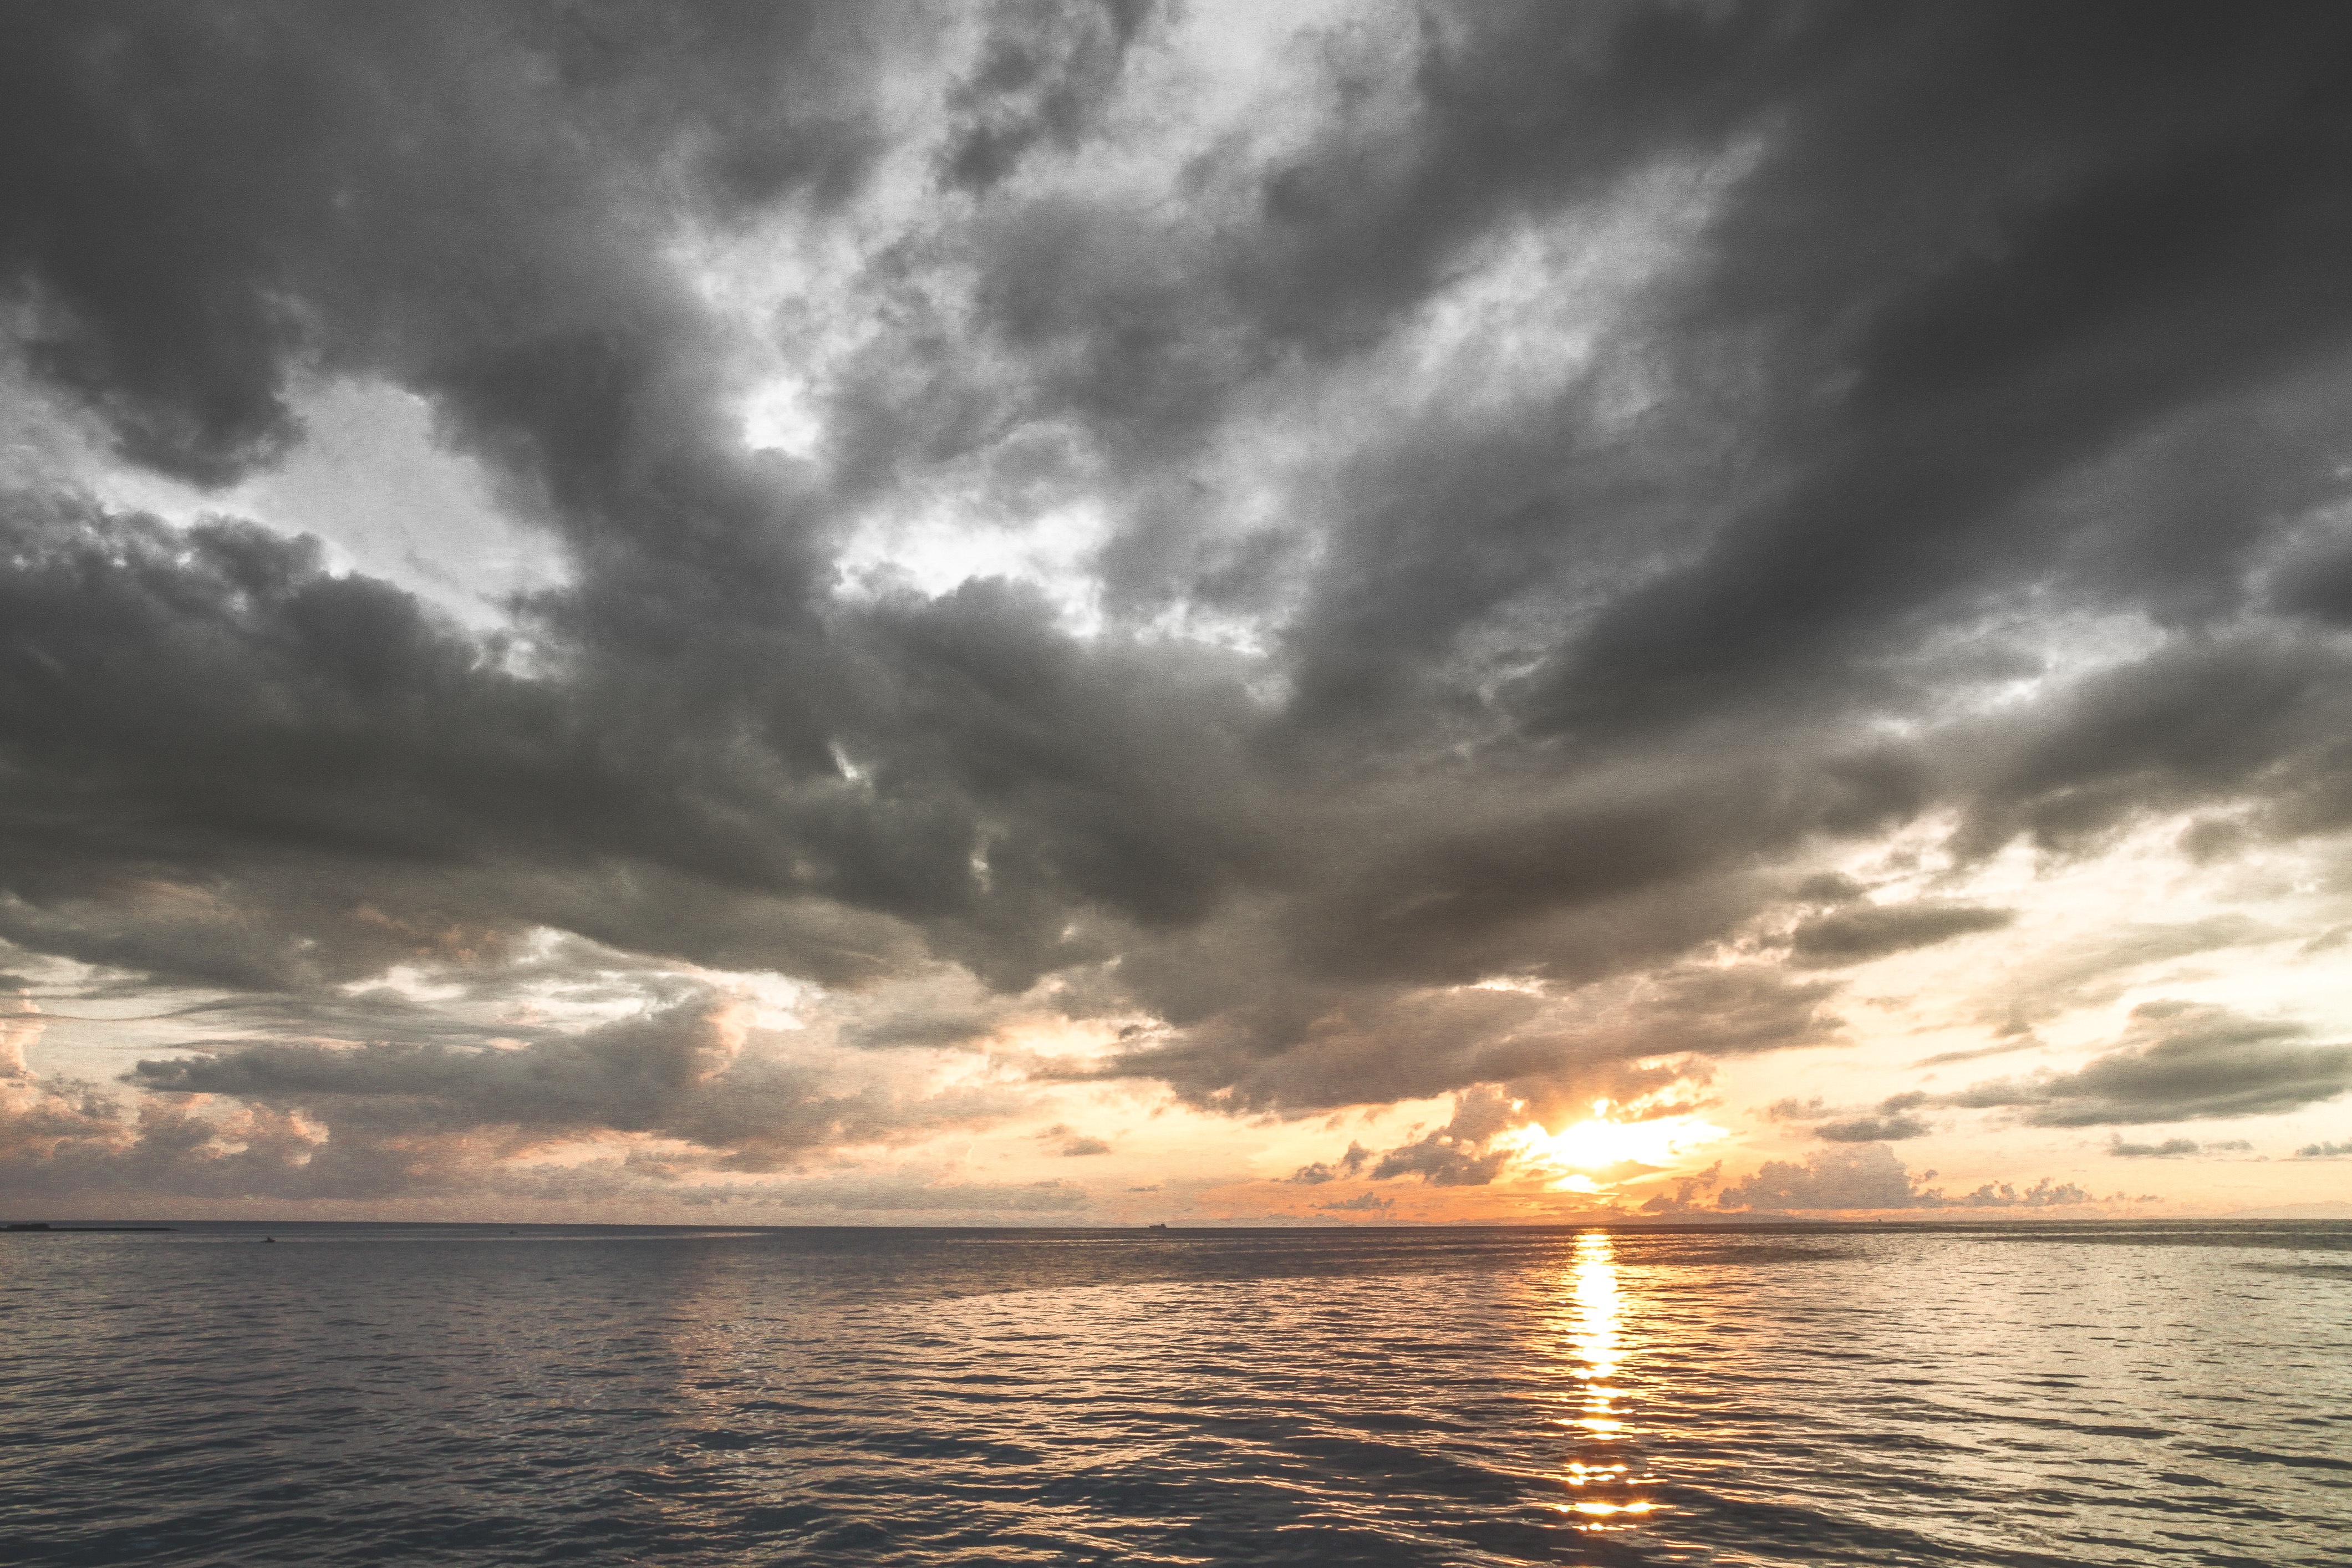
sea, ocean, horizon, cloud, sky, sunset, sunlight, dusk, afterglow, meteorological phenomenon, wind wave